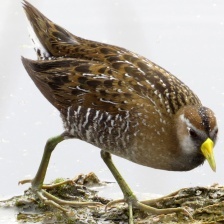
Species: SORA
Scientific name: PORZANA CAROLINA
ImageNet parent category: european_gallinule